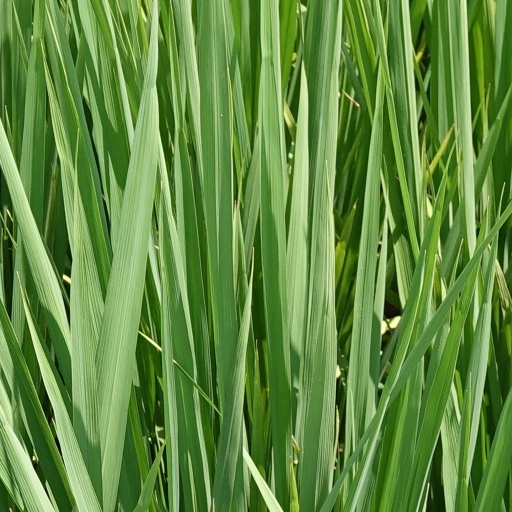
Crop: rice